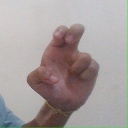
अक्षर: अ